Hamersley, Western Australia

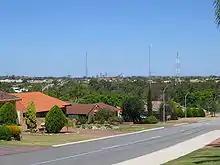
View southeast from Rannoch Circle towards the Perth CBD

In June 1970, the Metropolitan Region Planning Authority released land in the southwestern corner of Hamersley, which had previously been held in reserve under the Metropolitan Region Scheme for a large freeway interchange between the future Mitchell Freeway (then known as Stephenson Freeway) and Reid Highway (North Perimeter Freeway). The result of these changes was to allow the construction of Walter Way, Dutton Crescent and connecting streets, which were named after racing drivers from the 1920s and 1930s.